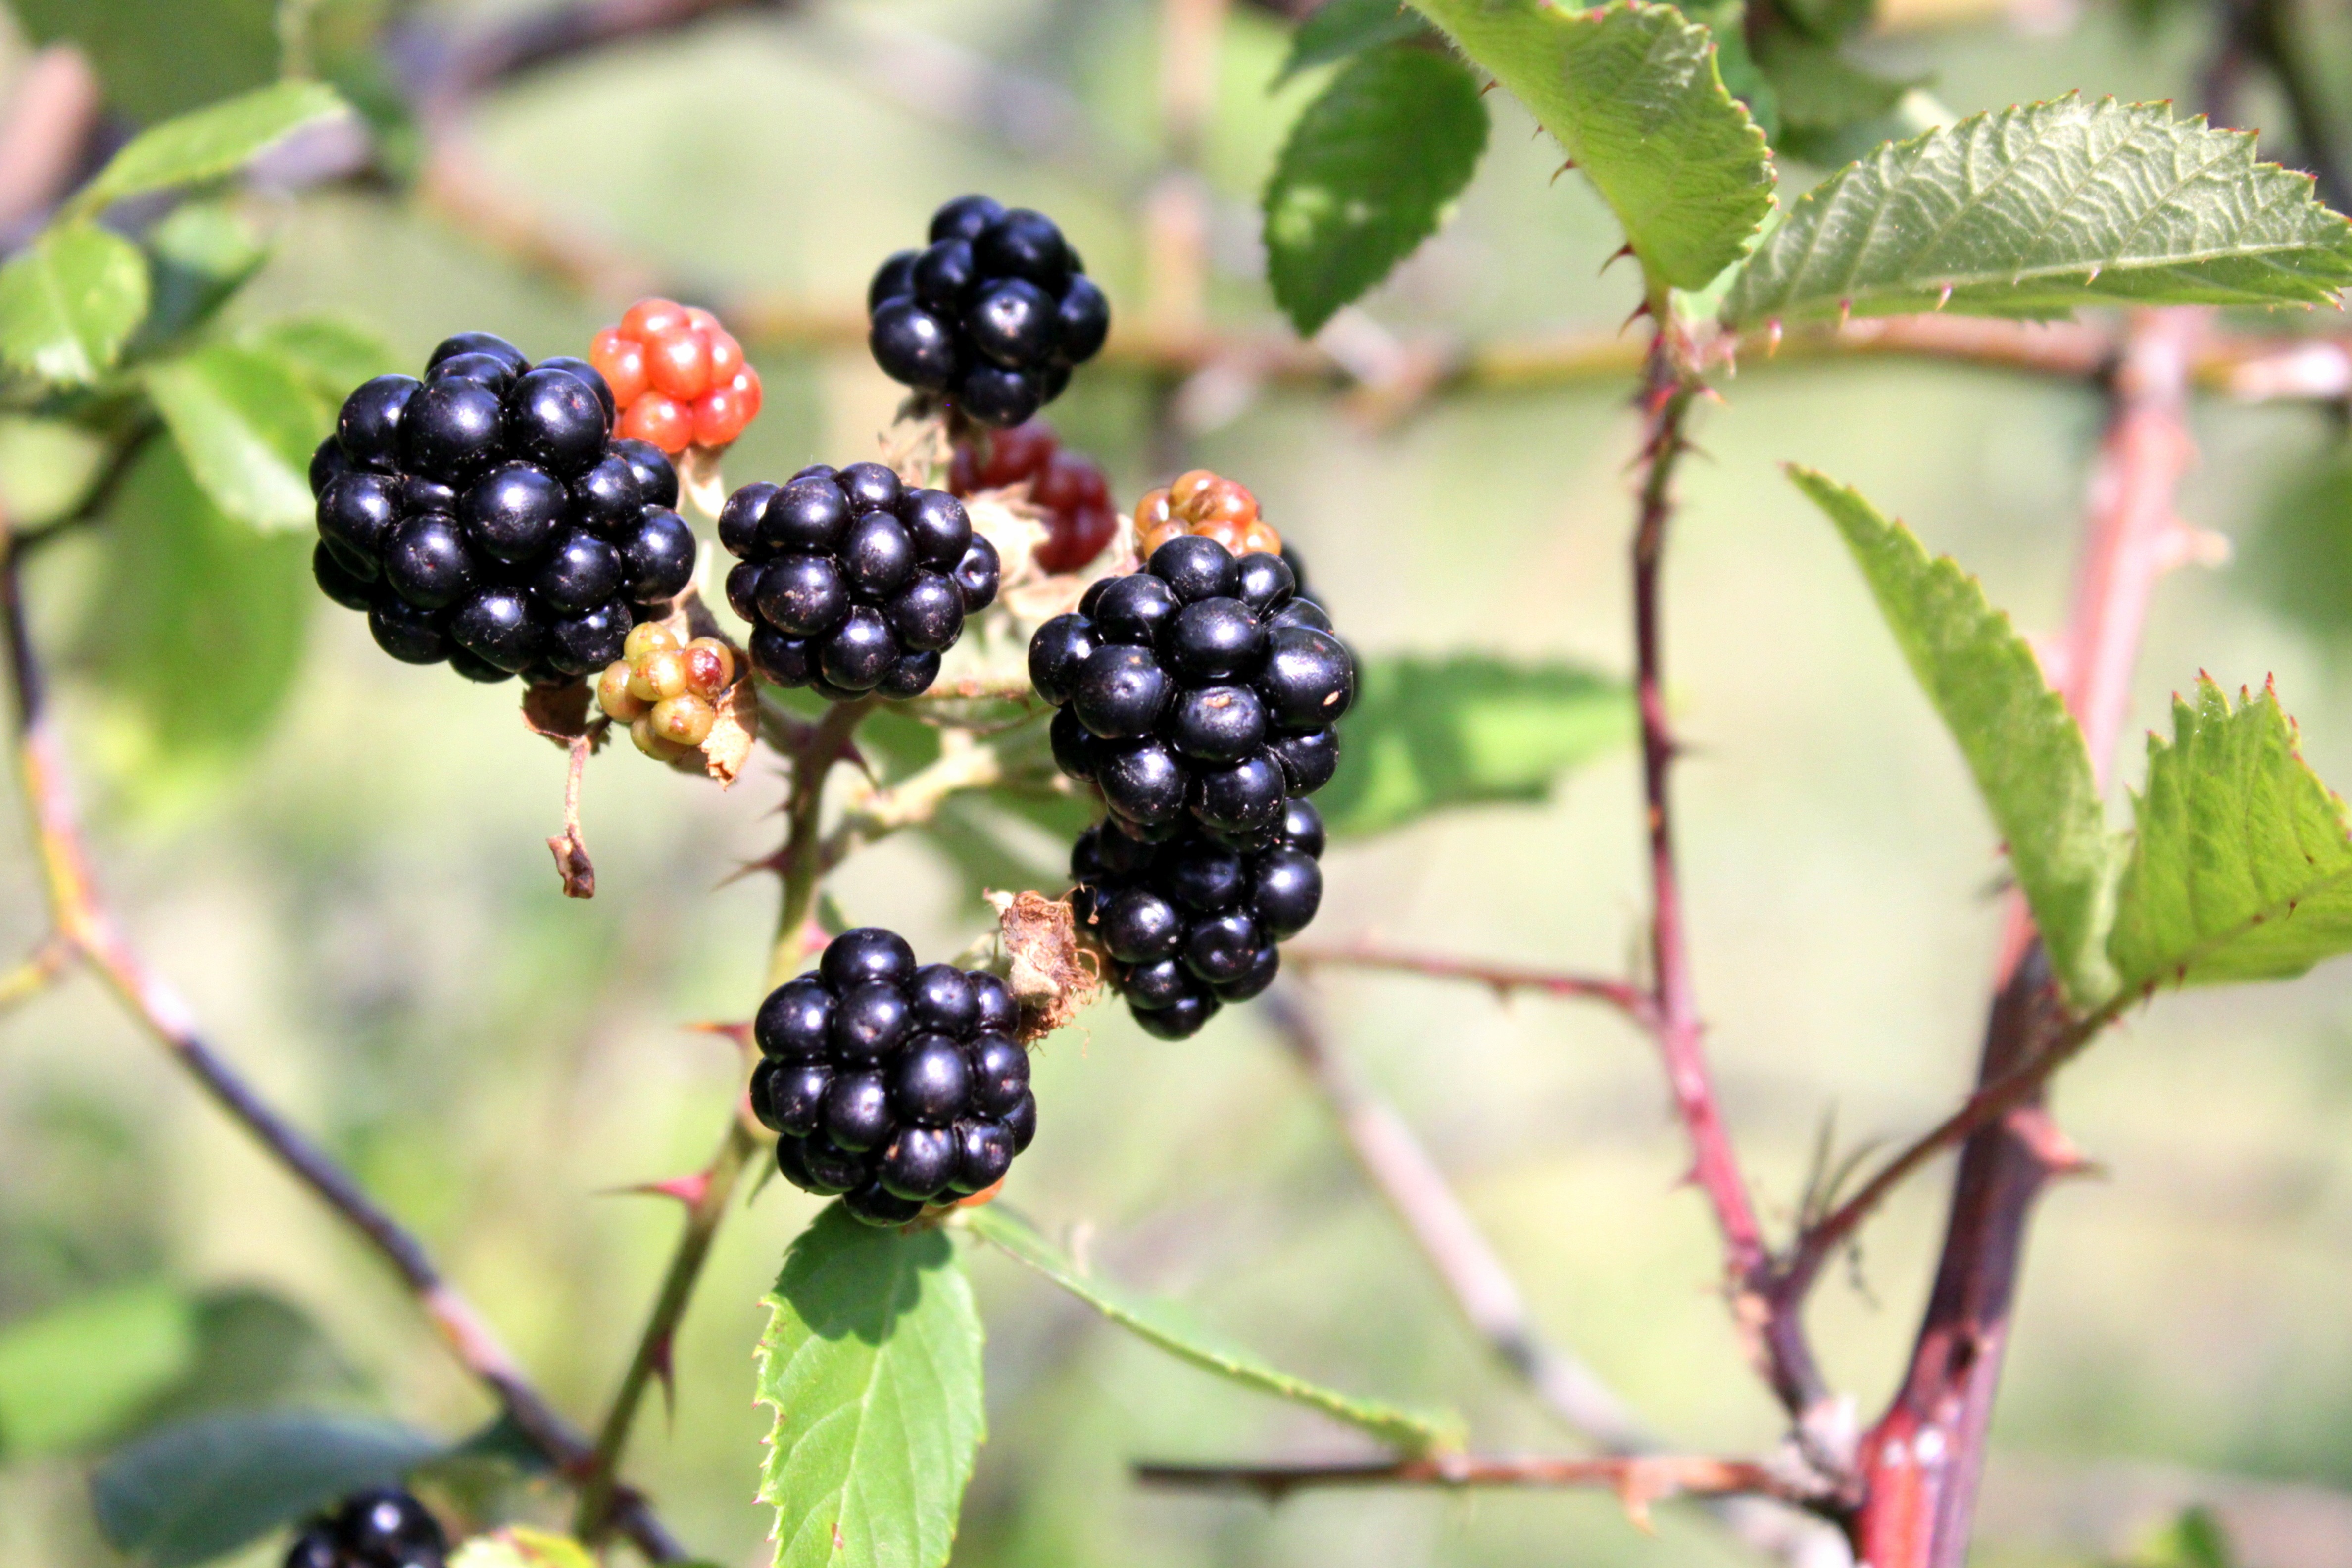
tree, branch, plant, fruit, berry, flower, ripe, food, produce, black, flora, blackberry, shrub, bramble, macro photography, flowering plant, currant, bilberry, huckleberry, chokeberry, land plant, zante currant, chinese hawthorn, dewberry, boysenberry, wine raspberry